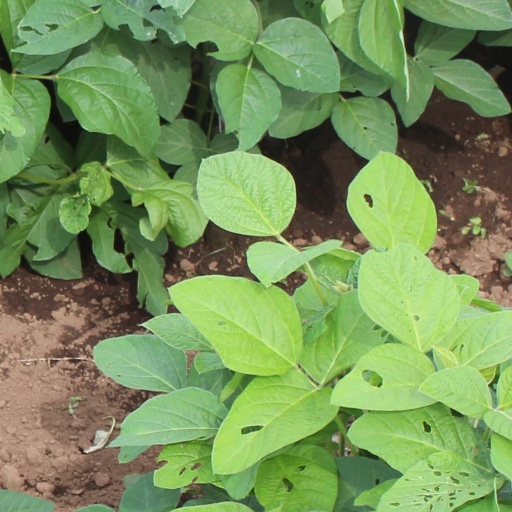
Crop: soybean